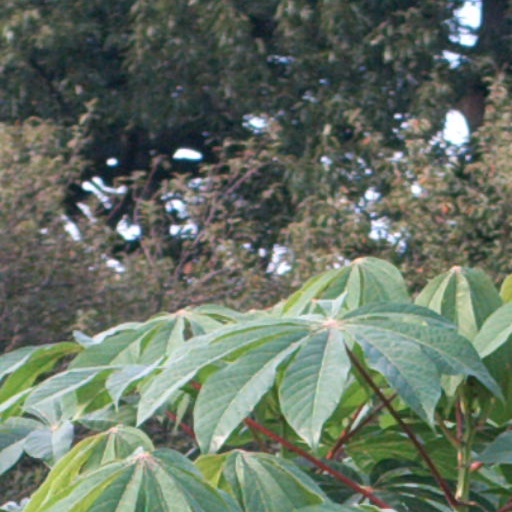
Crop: cassava